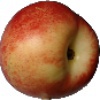
Label: Nectarine 1